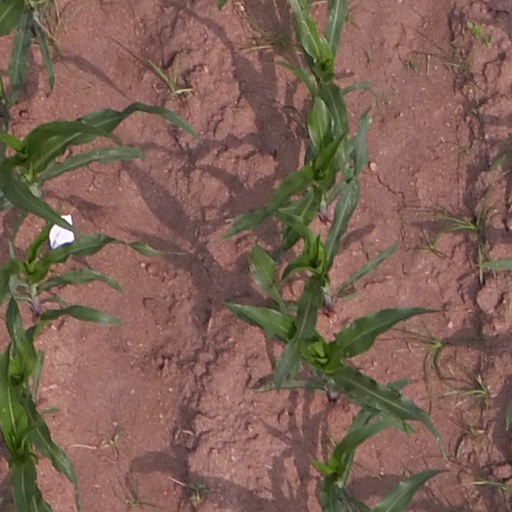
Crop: maize; corn